Jaime Lannister

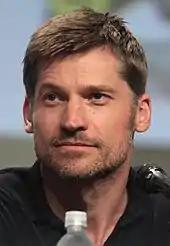
Nikolaj Coster-Waldau plays the role of Jaime Lannister in the television series.

Jaime is portrayed by Danish actor Nikolaj Coster-Waldau in the HBO adaptation "Game of Thrones". His casting was announced on August 20, 2009.